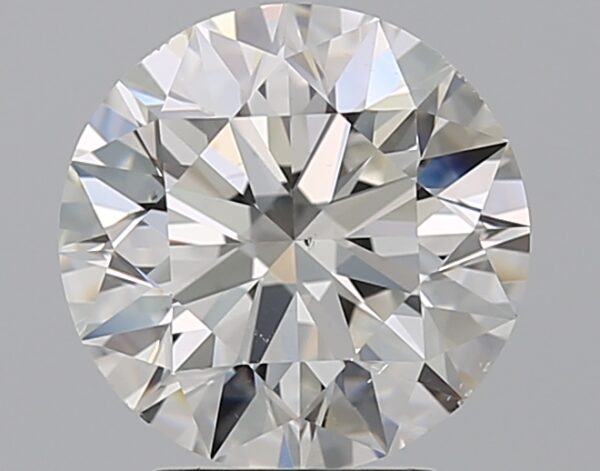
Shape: round
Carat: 3
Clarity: VS2
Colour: F
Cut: EX
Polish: EX
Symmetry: EX
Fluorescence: N
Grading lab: GIA
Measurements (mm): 9.13 x 9.19 x 5.75